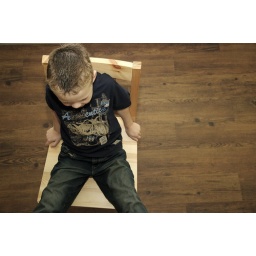
Offspring on chair in shirt looking nifty.